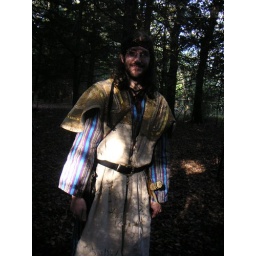
the god guys dress in white